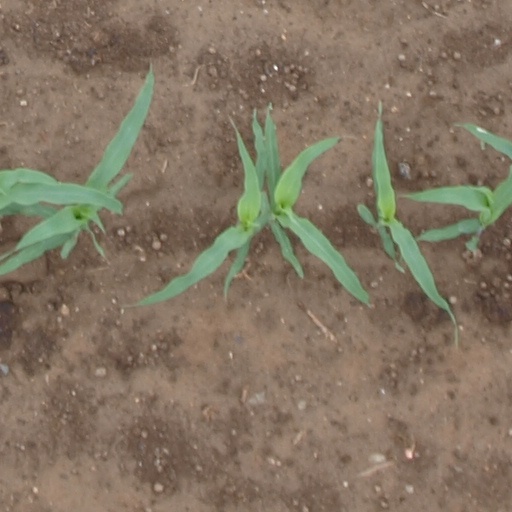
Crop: maize; corn